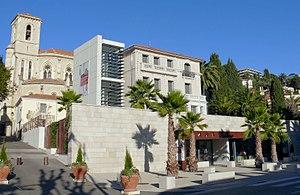
Le Cannet - Le musée Bonnard et l'église
Le Cannet est une commune française située dans le département des Alpes-Maritimes en région Provence-Alpes-Côte d'Azur. Ses habitants sont appelés les Cannettans.
Pierre Bonnard, né le 3 octobre 1867 à Fontenay-aux-Roses et mort le 23 janvier 1947 au Cannet, est un peintre, décorateur, illustrateur, lithographe, graveur et sculpteur français.